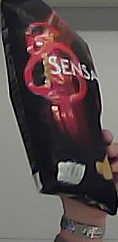
Product: lays_chill